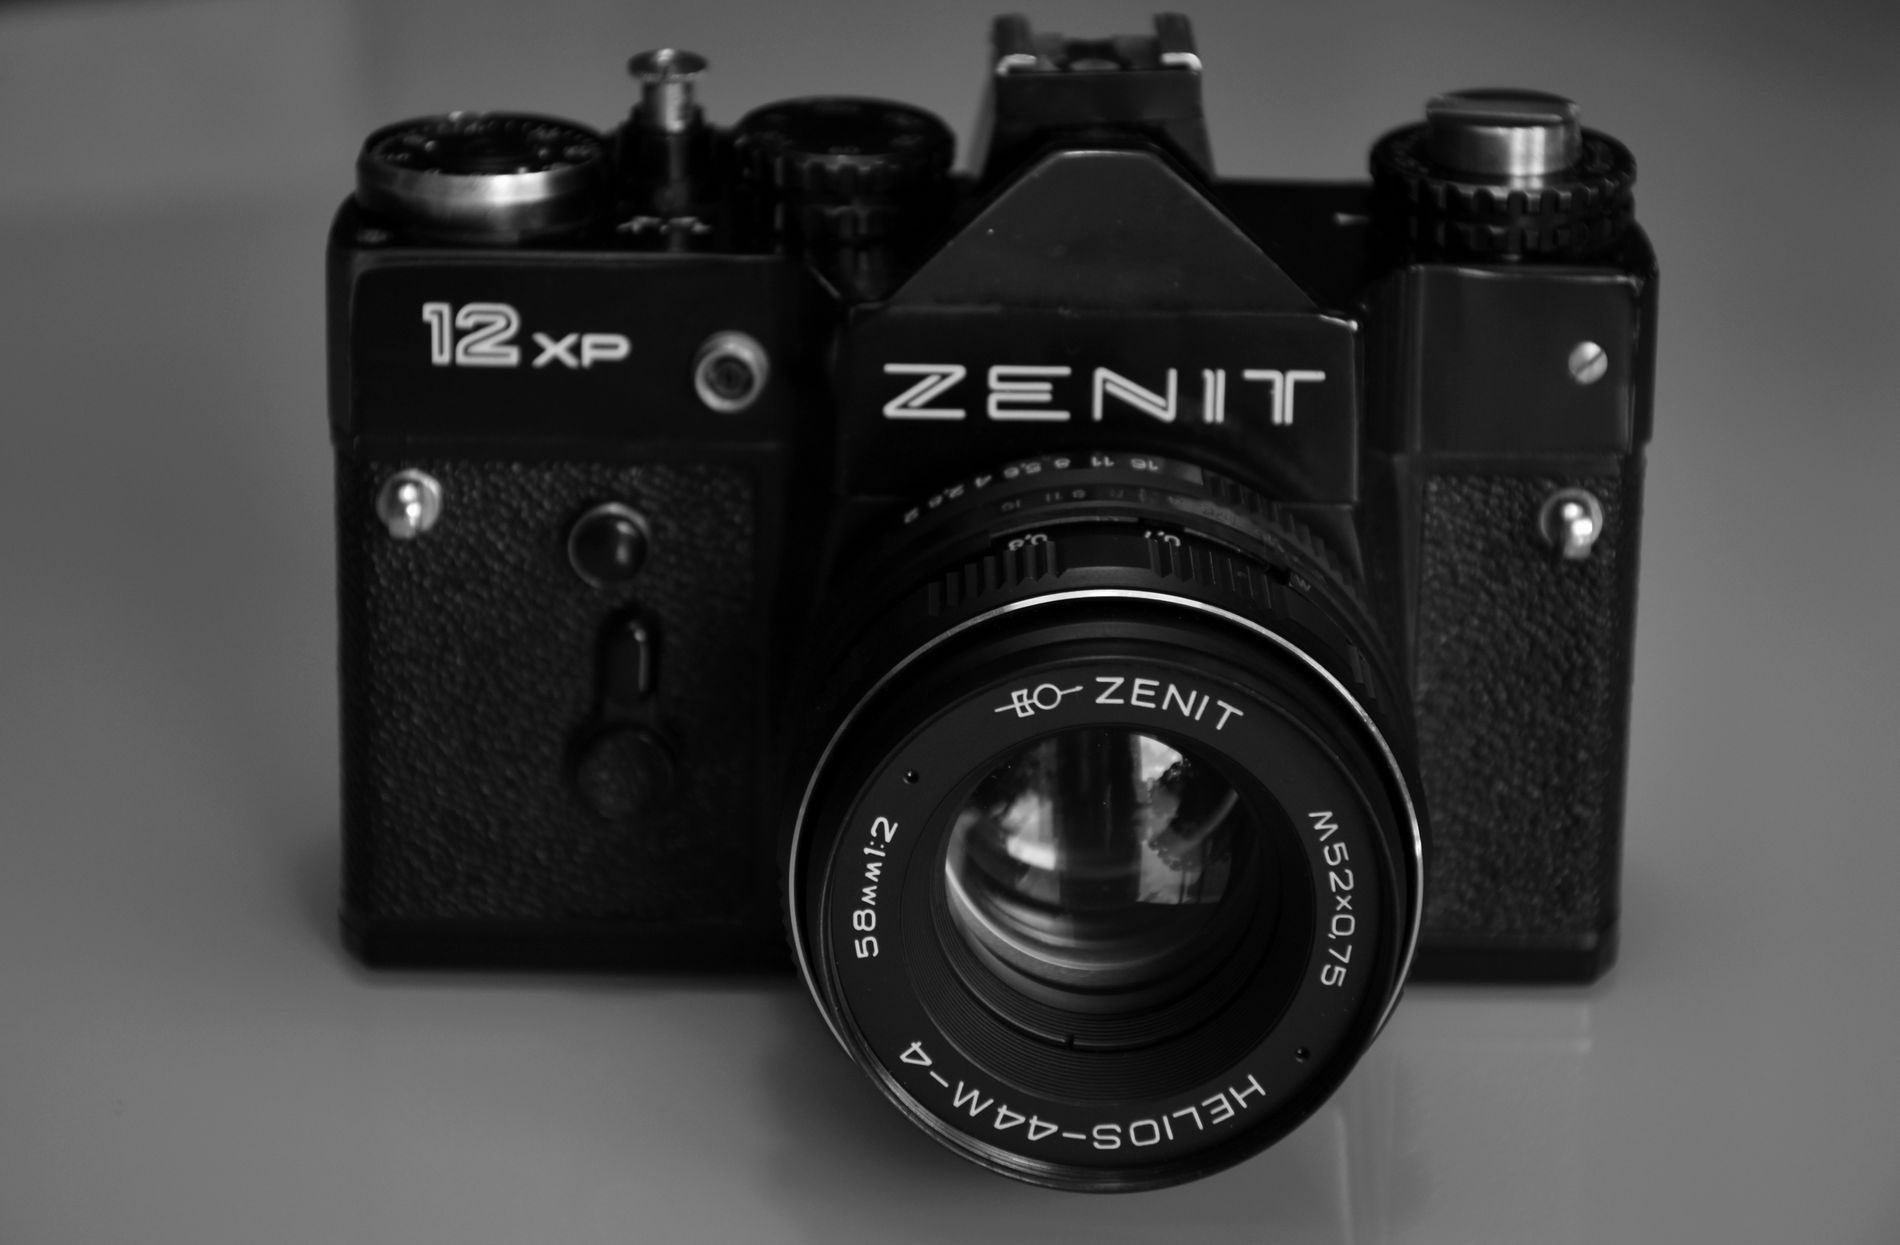
The Vintage Zenit
The photo shows a camera sitting on a plain surface. The camera is a Zenit 12 XP model. It has a big lens in the front with the label "Helios 44M-4," a 58mm lens with a maximum aperture of f/2. The camera is black with some silver buttons. The words "12 XP" and "ZENIT" are written in white on the camera, along with some numbers for its version.
The photo is taken at a medium level, near close-up, capturing the entire camera, and all the words are clear and stand out. The photo is in black-and-white with some gray shades. The background is plain and light, which makes the main focus of the camera. The photo feels calm and vintage.
Labels: Camera, Electronics, Digital Camera, Video Camera, Background
Camera: NIKON CORPORATION NIKON D5600
Lens: 18-140mm f/3.5-5.6, AF-S DX Nikkor 18-140mm f/3.5-5.6G ED VR
Aperture: F5
Exposure: 1/100 sec
ISO: 320
Focal length: 75.0 mm